Panther tank

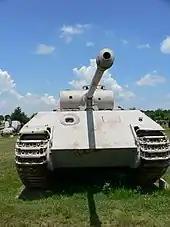
Panther Ausf. A with regular rounded gun mantlet

The Panther was born out of a project started in 1938 to replace the Panzer III and Panzer IV tanks. The initial requirements of the VK 20 series called for a fully tracked vehicle weighing 20 tonnes and design proposals by Krupp, Daimler-Benz and MAN ensued. These designs were abandoned and Krupp dropped out of the competition entirely as the requirements increased to a vehicle weighing 30 tonnes, a direct reaction to the encounters with the Soviet T-34 and KV-1 tanks and against the advice of Wa Prüf 6. The T-34 outclassed the existing models of the Panzer III and IV in certain metrics, such as effective armour thickness and gun caliber. At the insistence of General Heinz Guderian, a special tank commission was created to assess the T-34. Among the features of the Soviet tank considered most significant was the sloped armour, which gave much improved effective armour thickness, the wide track, which improved mobility over soft terrain, and the gun, which had good armour penetration and fired an effective high-explosive round. Daimler-Benz (DB), which designed the successful Panzer III and StuG III, and Maschinenfabrik Augsburg-Nürnberg AG (MAN) were given the task of designing a new 30- to 35-tonne tank, designated VK 30.02, by April 1942.